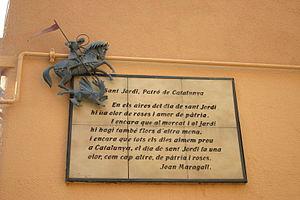
Rue Xipreret Suomi: Xipreret-katu. Katalonian suojeluspyhimyksen, Sant Jordin eli Pyhän Yrjön muistolaatta.